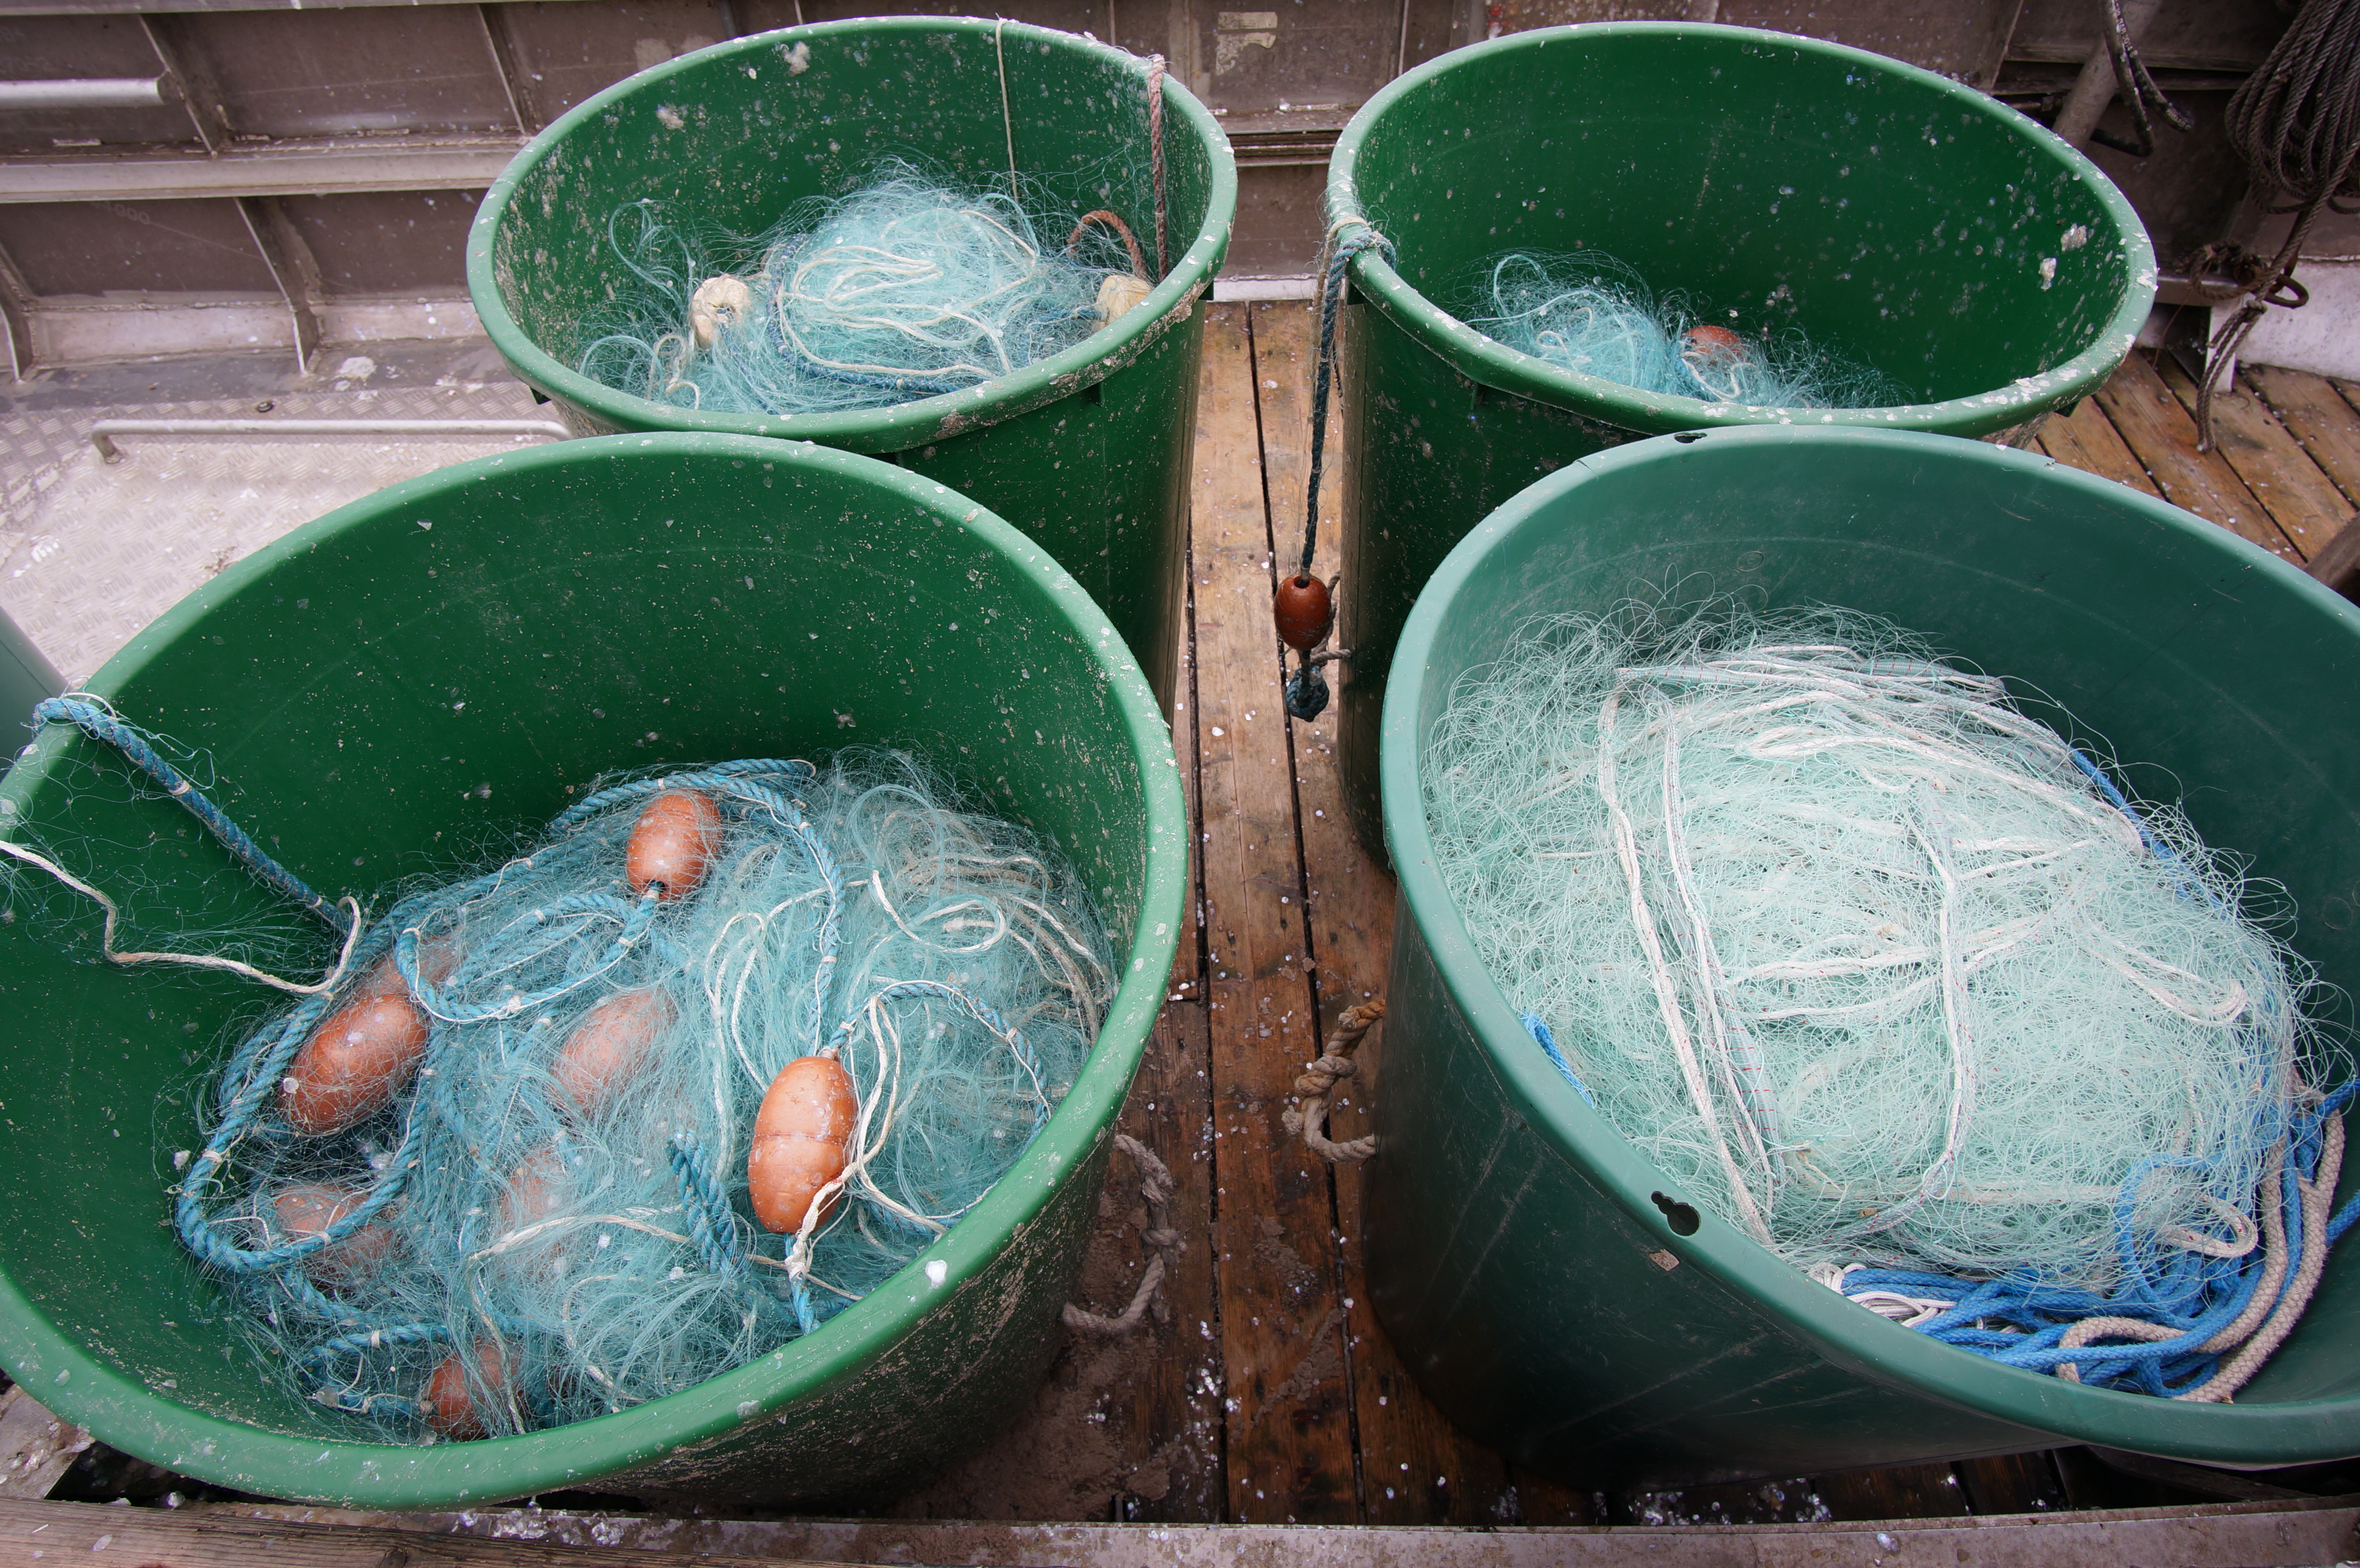
water, glass, food, green, blue, 2016, art, walimex, 12mm, samyang, sony, nex, nex6, lenstagged, steffenzahn, samyang12mm, walimex12mm